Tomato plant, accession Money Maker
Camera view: bottom (45 deg); turntable rotation: 180 degrees
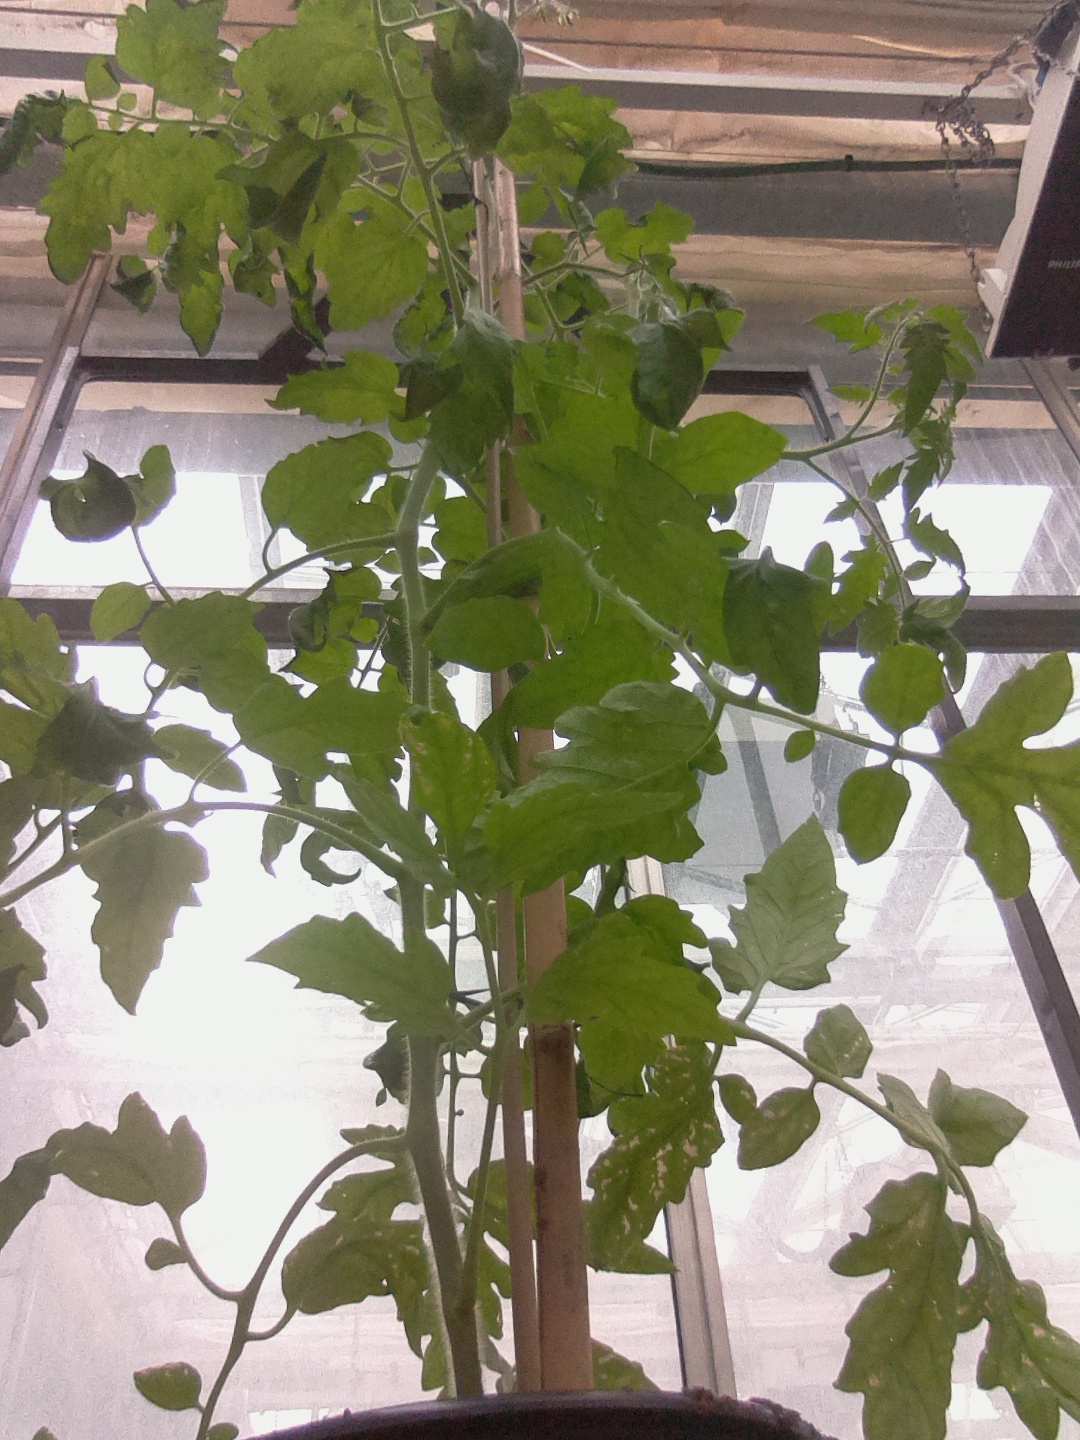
BBCH growth stage 65: Full flowering, 50%-60% of flowers open, first petals falling